Uwakai

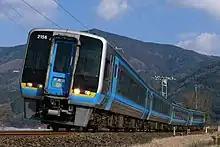
A 2000 series train on an "Uwakai" service in January 2020

The is a limited express train service in Japan operated by JR Shikoku which runs from to .